Estates General of 1576

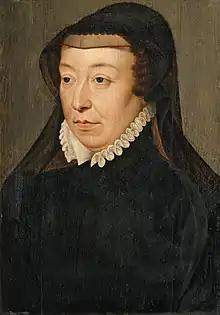
Catherine de' Medici, mother to the king and advocate for peaceful reconciliation

Henri decided to send out embassies to the errant princes on 1 January in response to the growing disorder in the south. Henri asked the Estates to elect deputies to treat with Condé, Navarre and Damville. The language of address that was to be used upon greeting Navarre and Condé devolved into a matter of significant debate among the deputies, who eventually agreed that as they were greeting the princes as the embodiment of France itself they could drop some of the more obsequious language, this was at least the theory of the First Estate deputy Guillaume de Taix. The decision was therefore taken not to describe themselves as 'very obedient' as such language was only appropriate to be directed by themselves towards their king. Condé was addressed by 'his most humble servants'. Though still technically deferential these were provocative addresses towards such princes.